Tornado outbreak of April 27–30, 2014

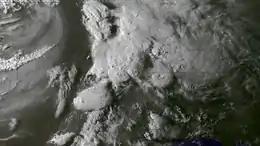
GOES 13 image of the storm complex and associated supercells at 2345 UTC on April 27

A relatively widespread, damaging, and deadly tornado outbreak struck the central and southern United States in late April 2014, with the bulk of the activity occurring on April 27 and 28. The storm complex responsible for the outbreak produced multiple long-track and intense to violent tornadoes – seven of which were deadly, causing 35 fatalities. One additional death occurred in Florida, due to severe flooding associated with this system. On April 27, the Storm Prediction Center (SPC) first issued a high risk for parts of Arkansas, as a broad upper-level trough slowed over the High Plains and Central United States, where strong tornadic activity occurred, including a violent high-end EF4 tornado that devastated the towns of Mayflower and Vilonia that evening, killing 16 and injuring nearly 200, necessitating the issuance of a tornado emergency. Multiple other strong tornadoes touched down that night as well.